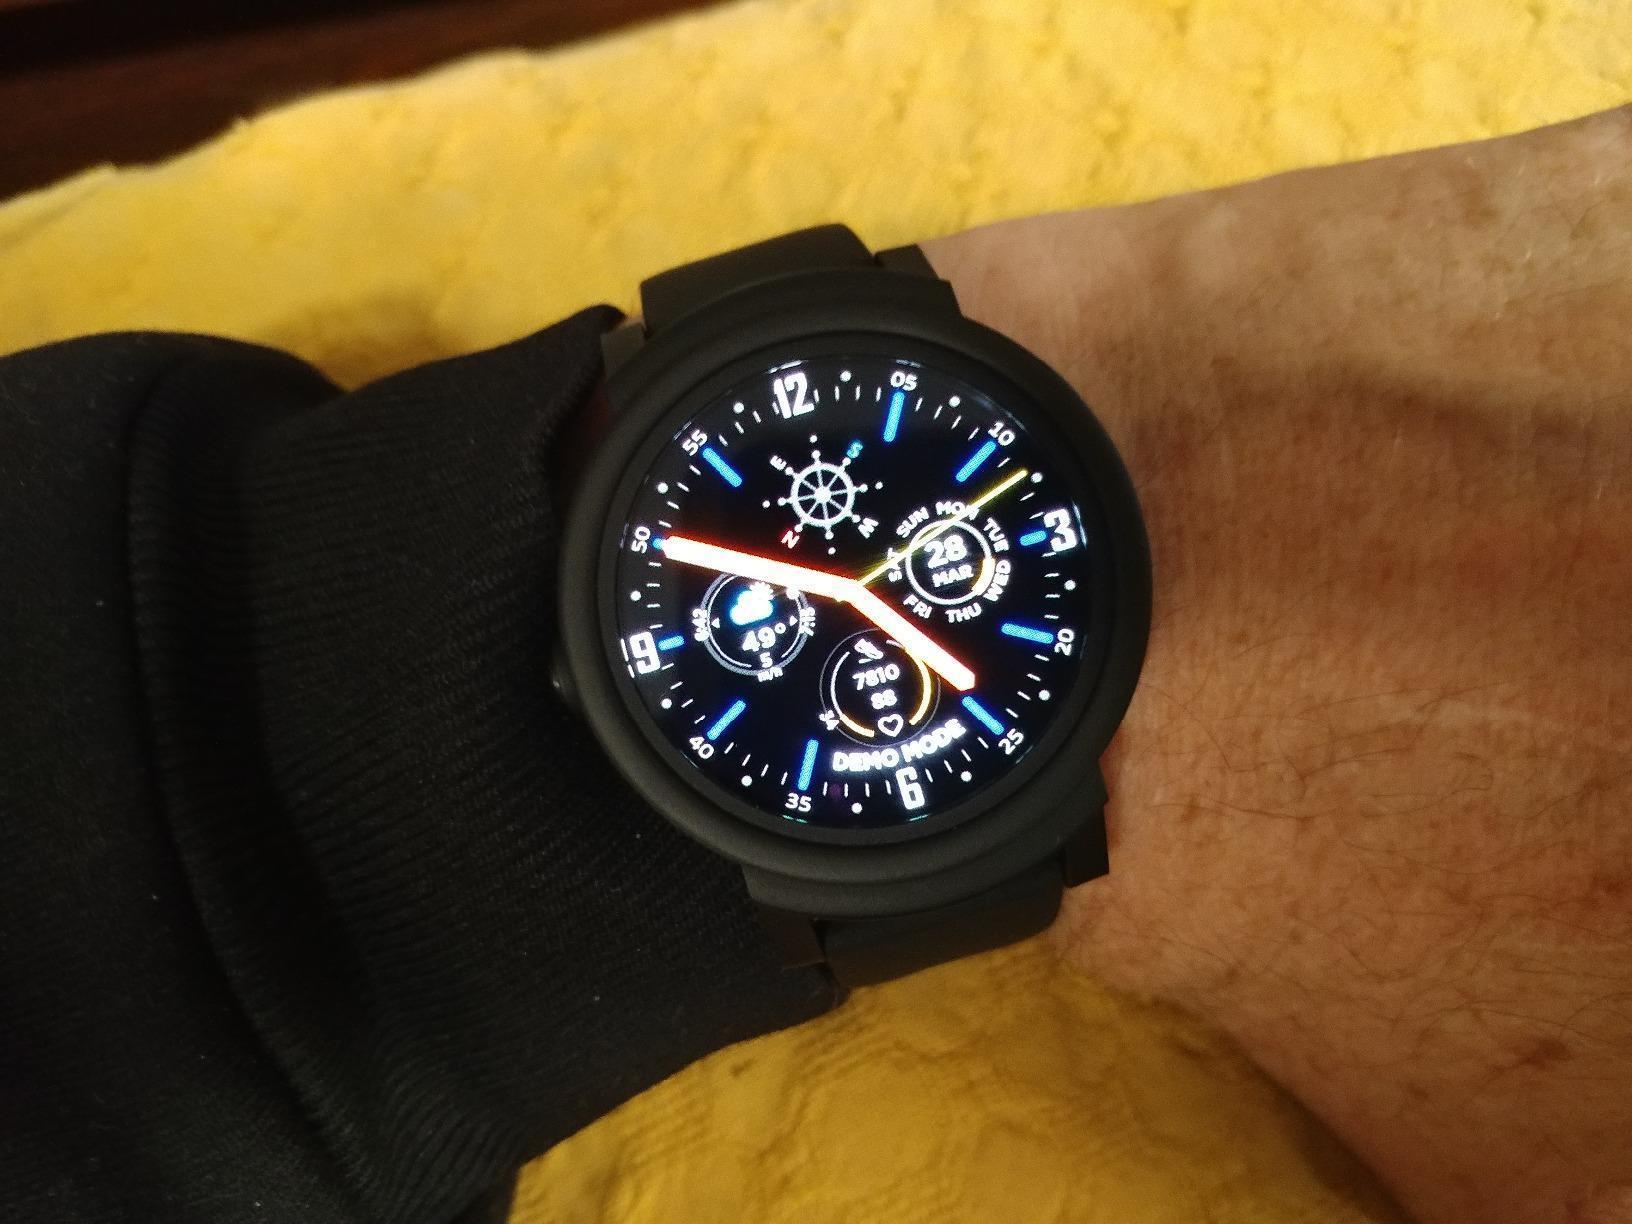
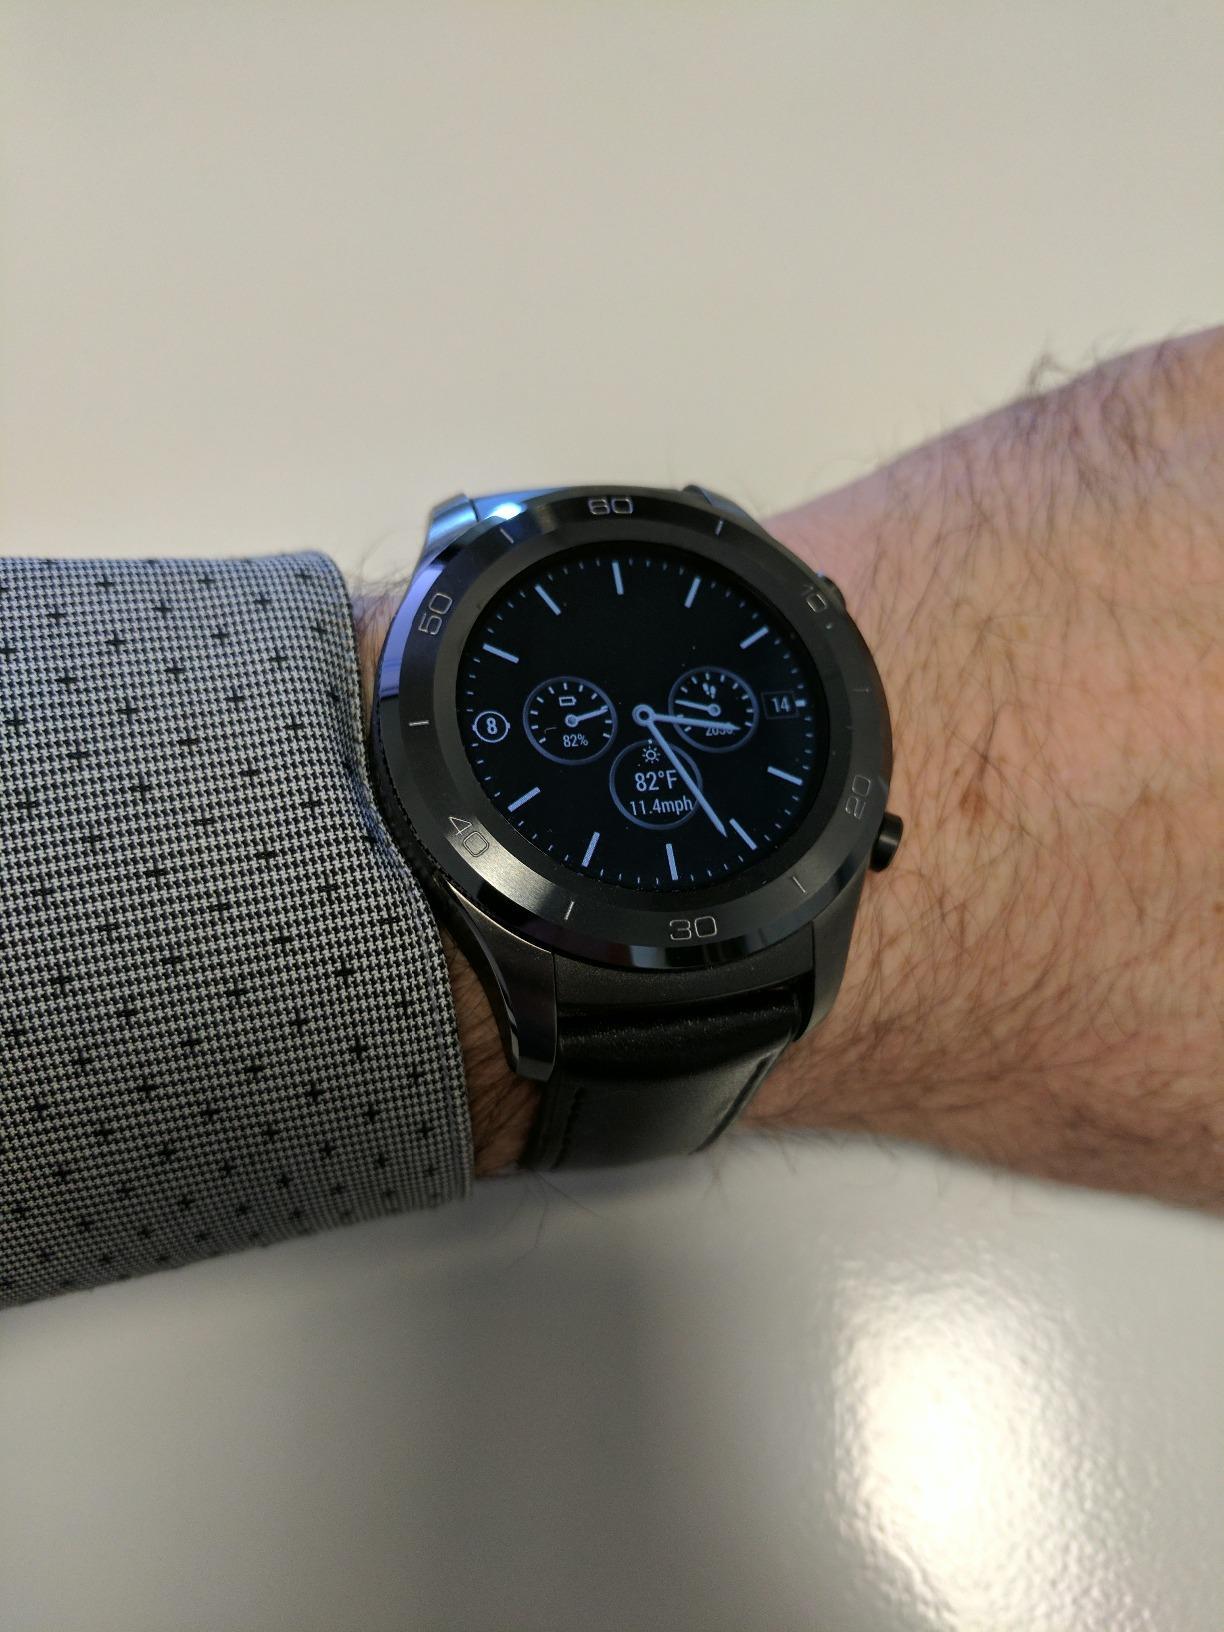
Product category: smartwatch
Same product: no